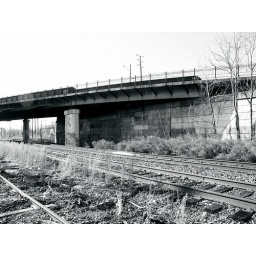
Another shot of the West Avenue train bridge in Sewaren, NJ.